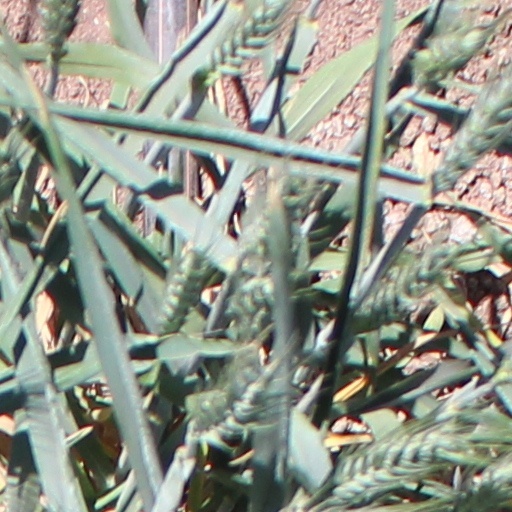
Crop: wheat